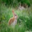
Label: rabbit